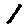
Label: 1